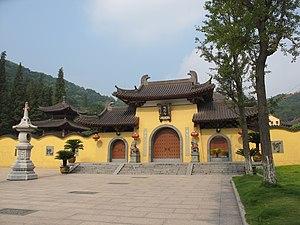
Le temple Huguo est un temple bouddhiste situé dans le parc Jingshan de la ville-préfecture de Wenzhou, province du Zhejiang, en République populaire de Chine. Il y est pratiqué le courant de l'école Linji du bouddhisme chan.